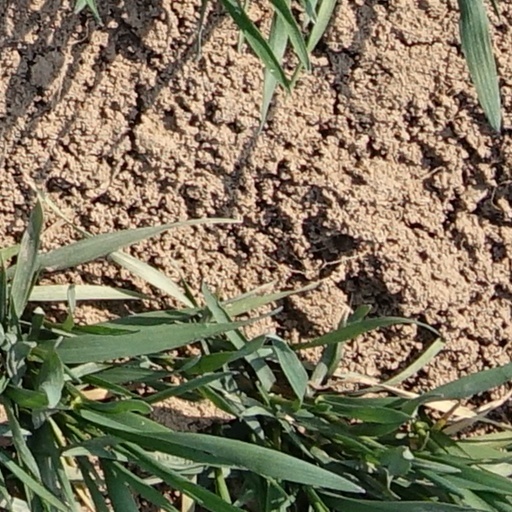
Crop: wheat